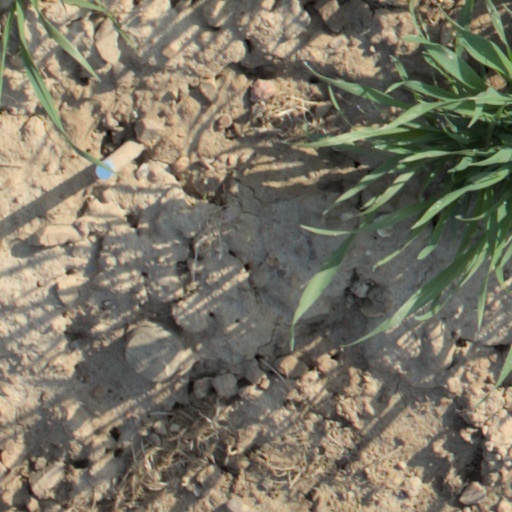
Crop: wheat